Caldicot railway station

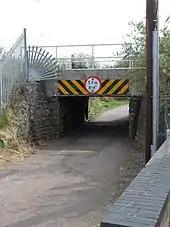
The low underpass to the Newport platform

Caldicot station opened as a passenger halt on 12 September 1932. The road serving the station had been here for many years beforehand, since the building of the tunnel. It crosses the low tunnel line by an overbridge, then passes under the Gloucester line by an unusually low underpass. This underpass was originally provided to give farm access to the land of the Caldicot Levels south of the railway and it is a mark of the passenger station's minor importance that such a restricted access continues to this day.